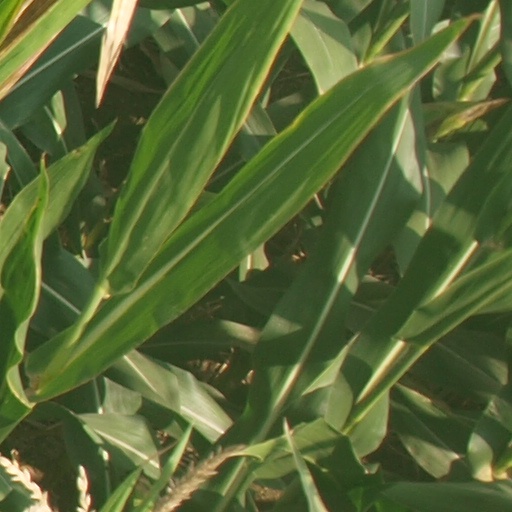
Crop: maize; corn